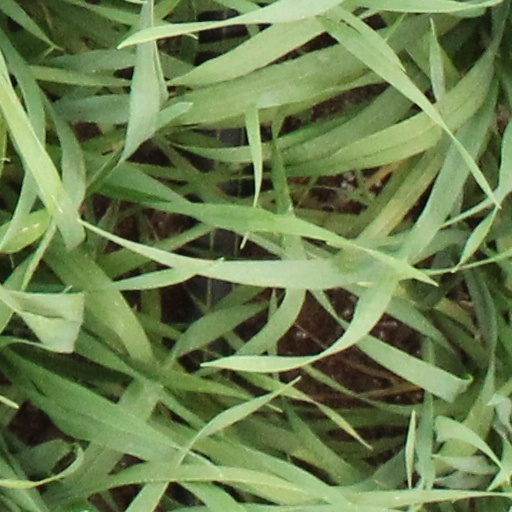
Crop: wheat